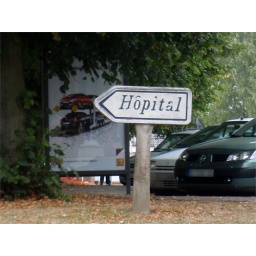
405 - Old Michelin road sign in Senlis